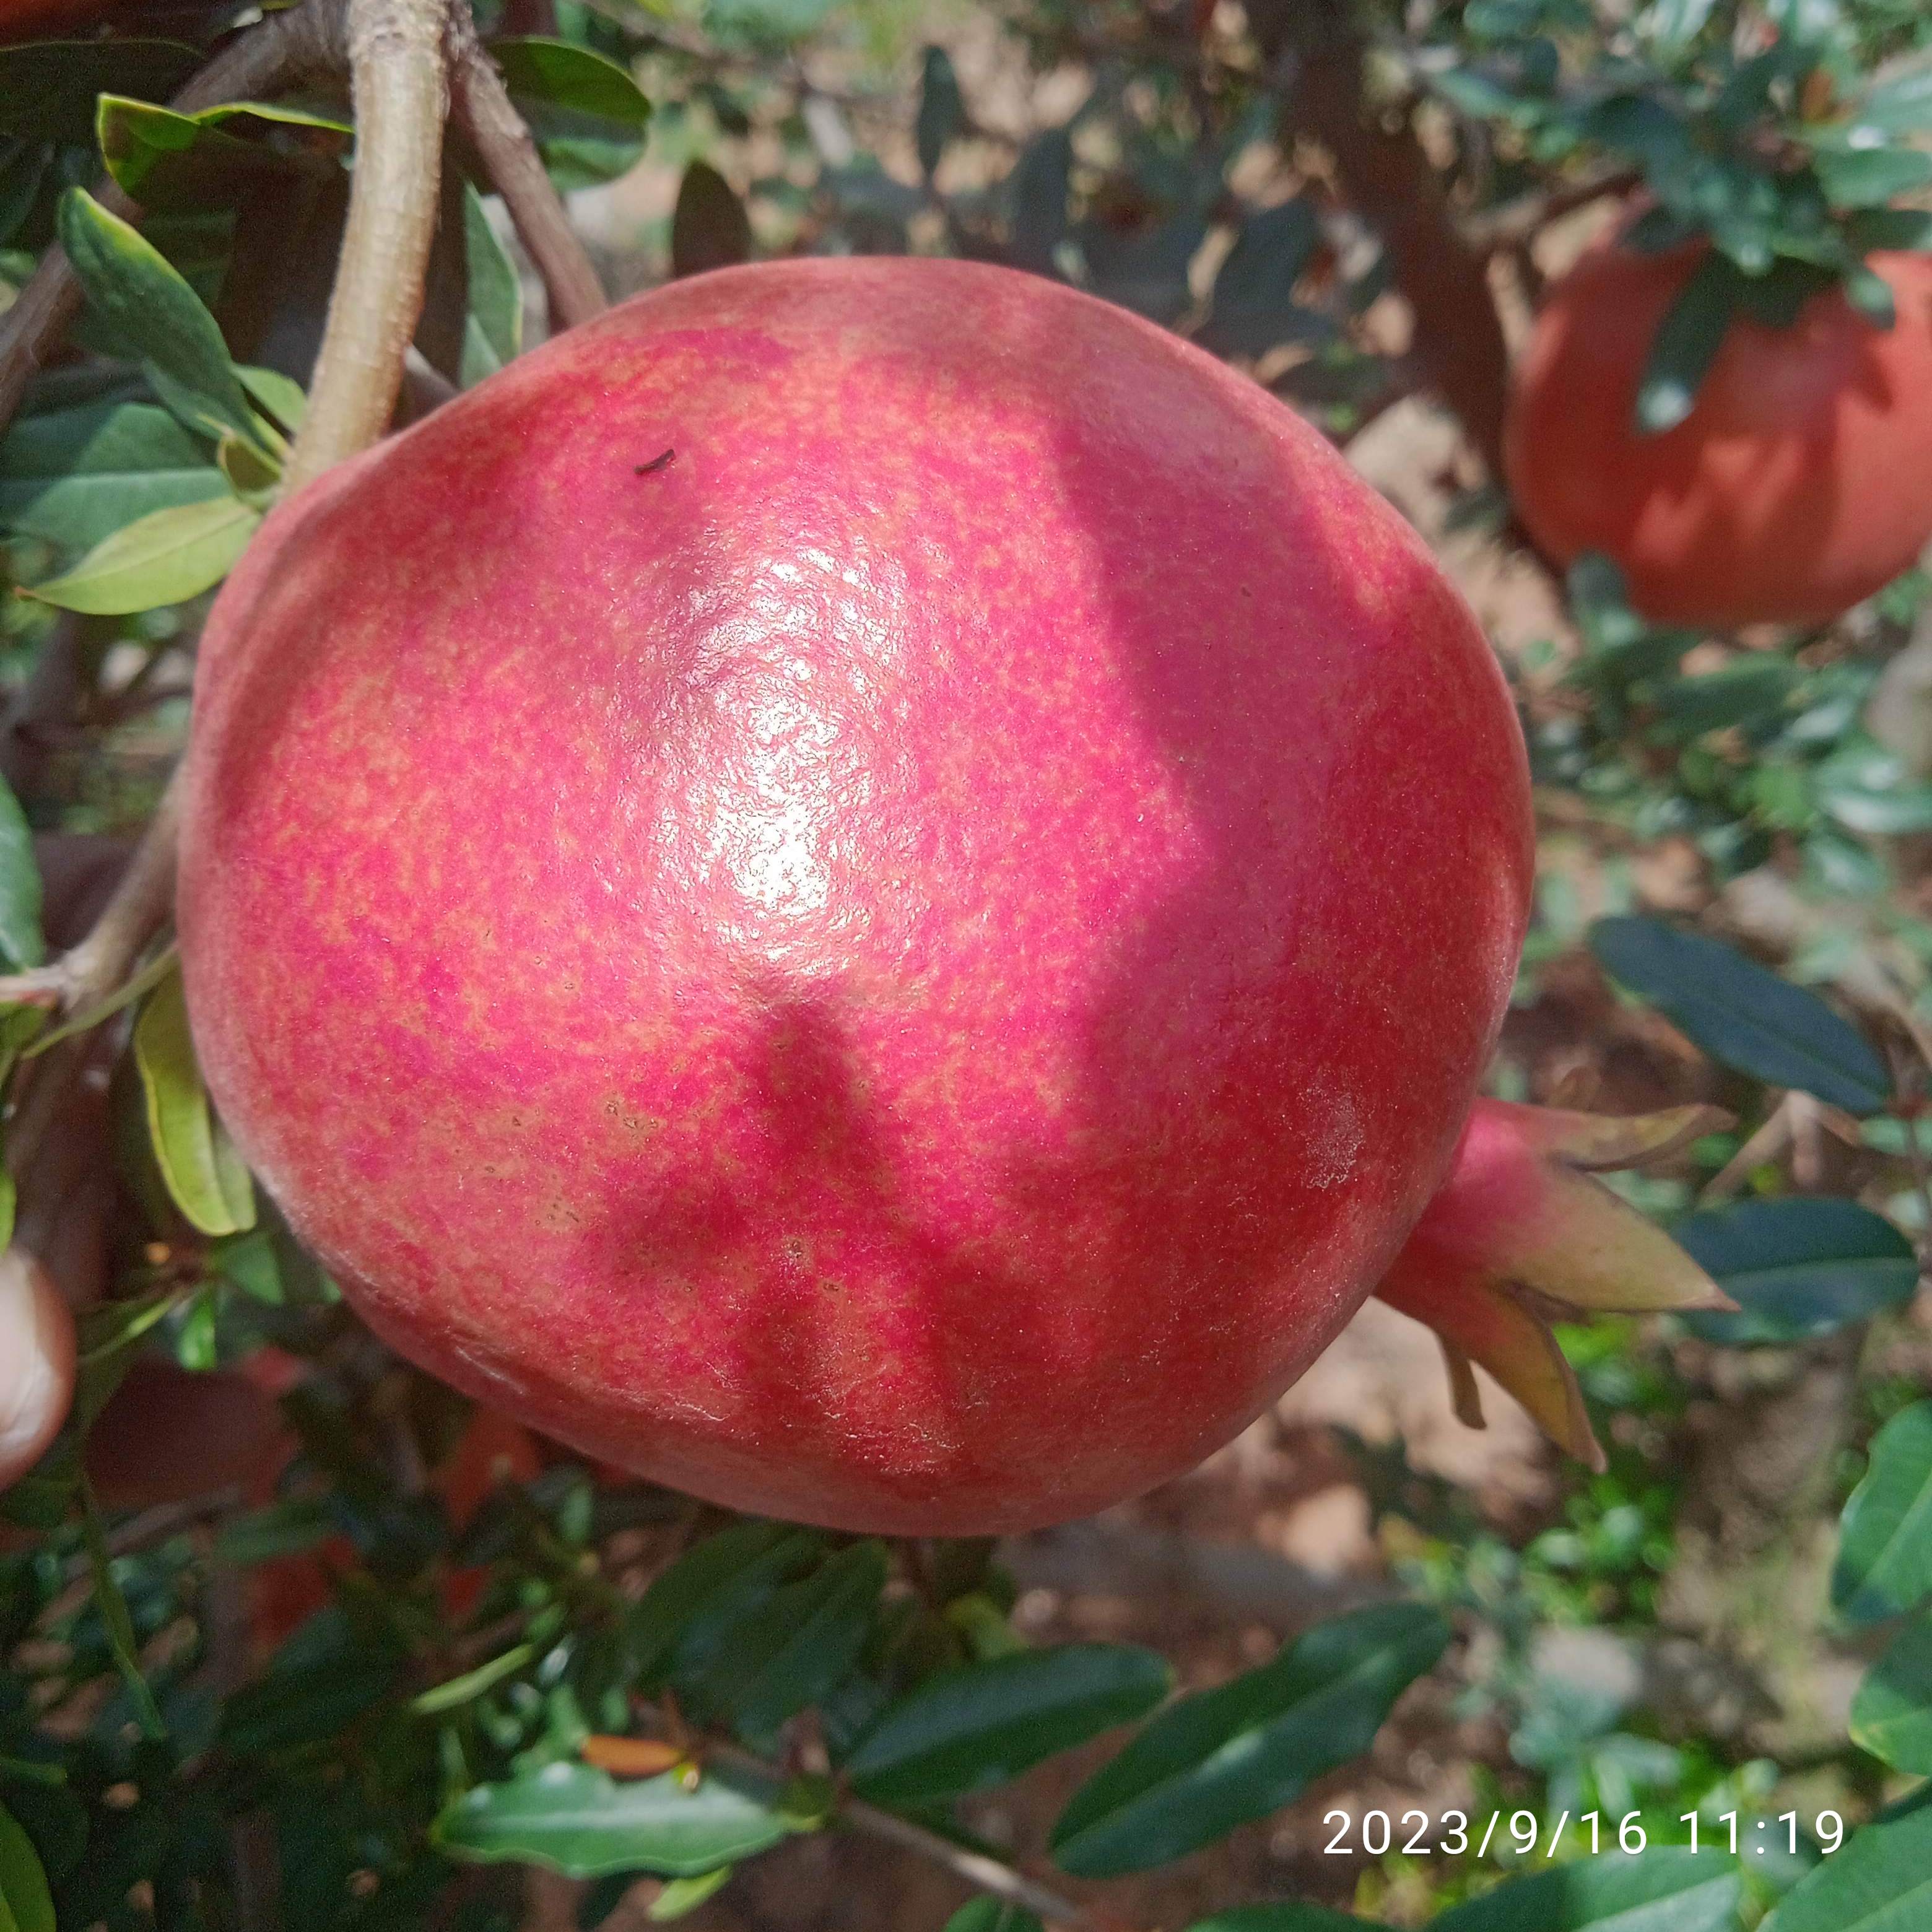
Label: Healthy